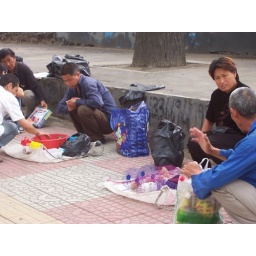
Dude was selling turtles and the lady was selling rabbits and chipmunks in tiny cages on the side of the street